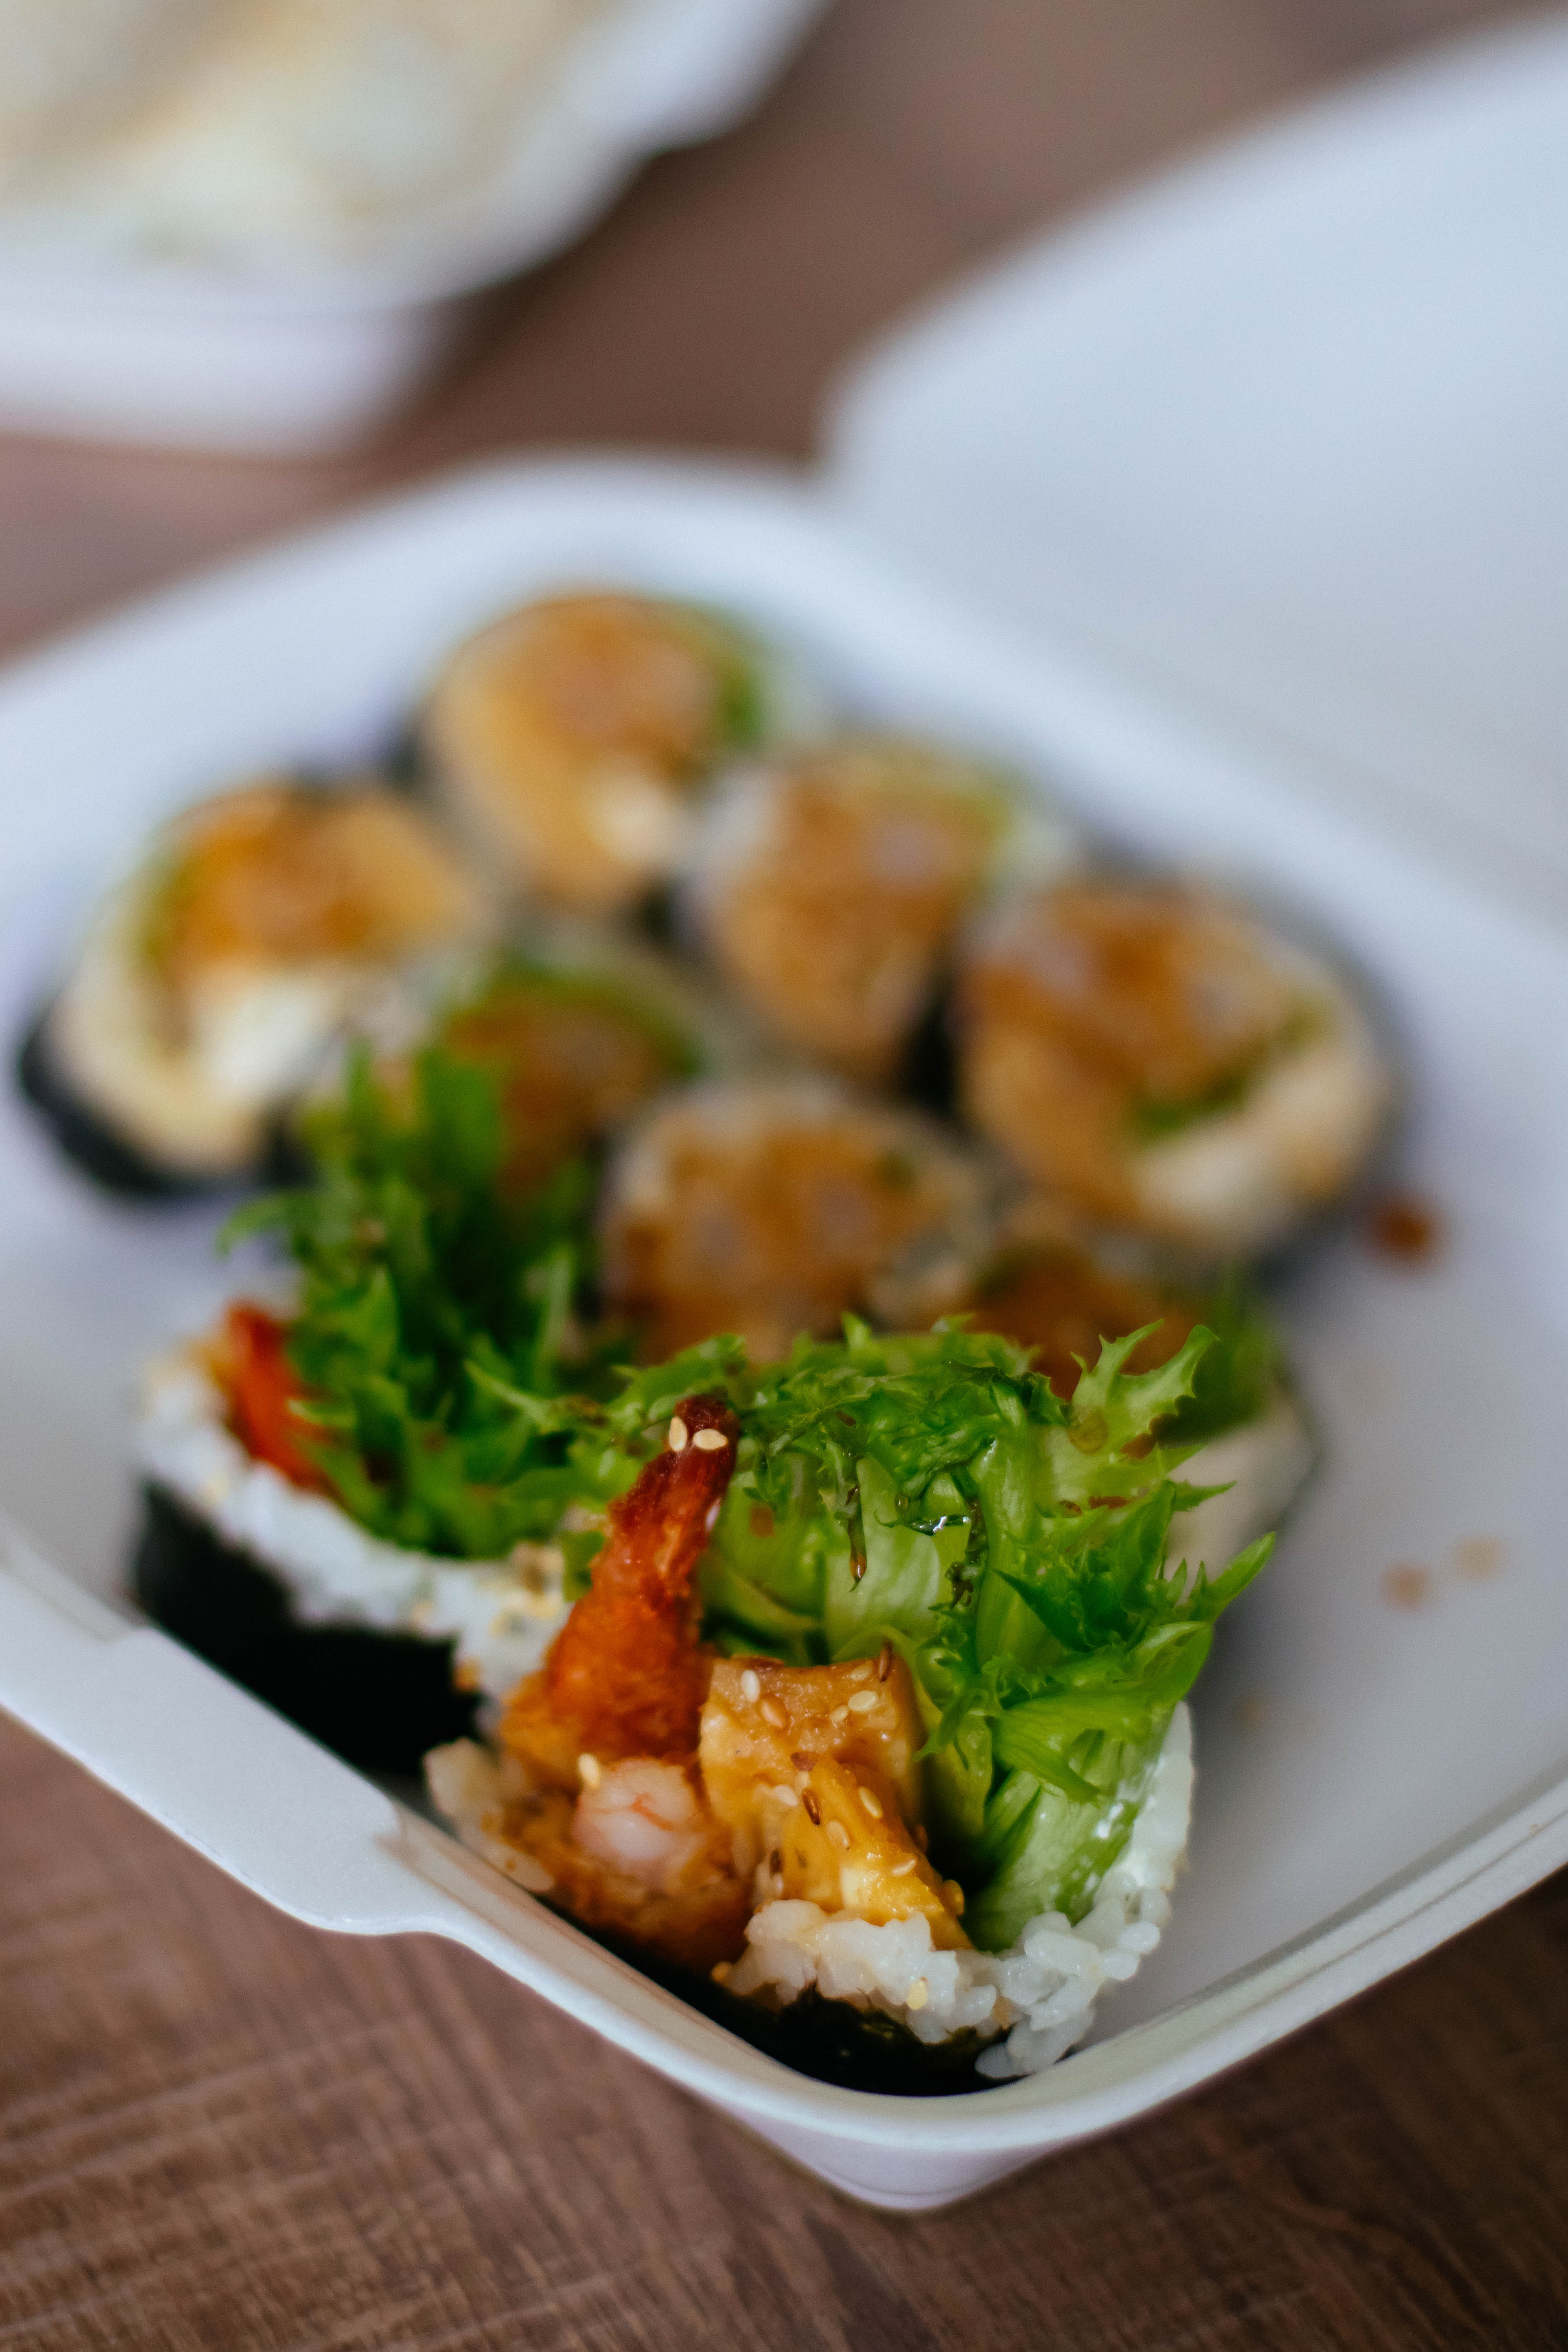
dish, food, cuisine, ingredient, produce, staple food, recipe, la carte food, comfort food, meat, finger food, appetizer, side dish, hors d oeuvre, teriyaki, cruciferous vegetables, sakana